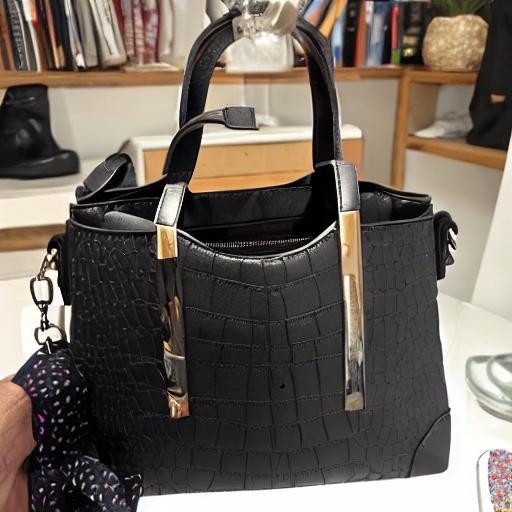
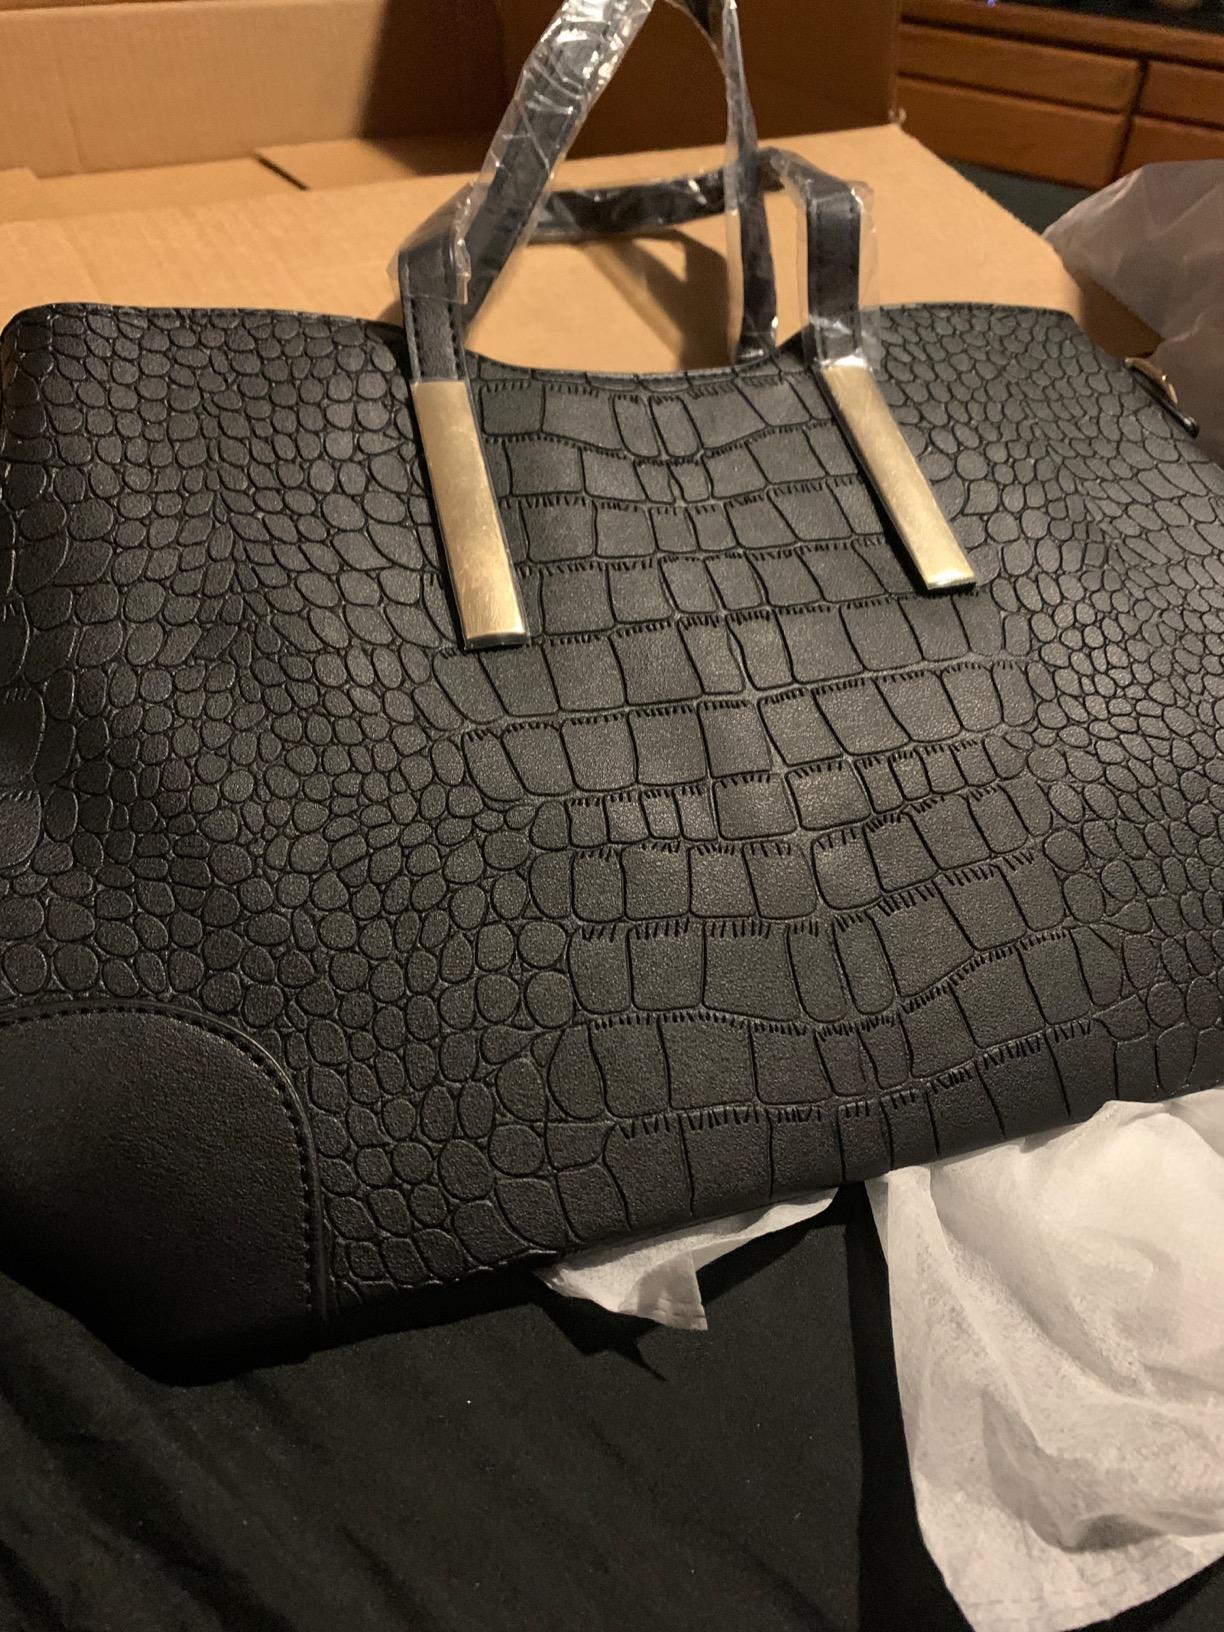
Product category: accessories_handbag
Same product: no